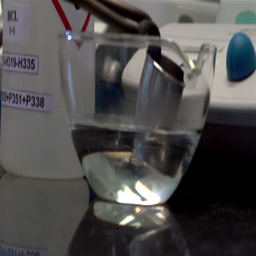
a hot metal glass stirred in a cold water from a laboratory